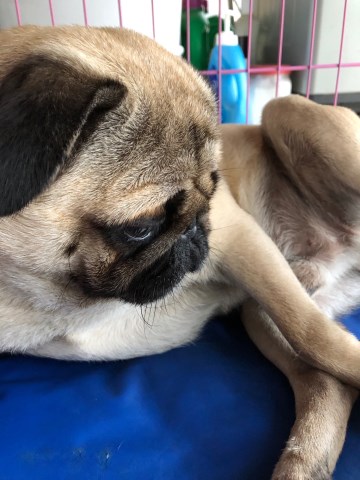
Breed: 798-n000130-pug